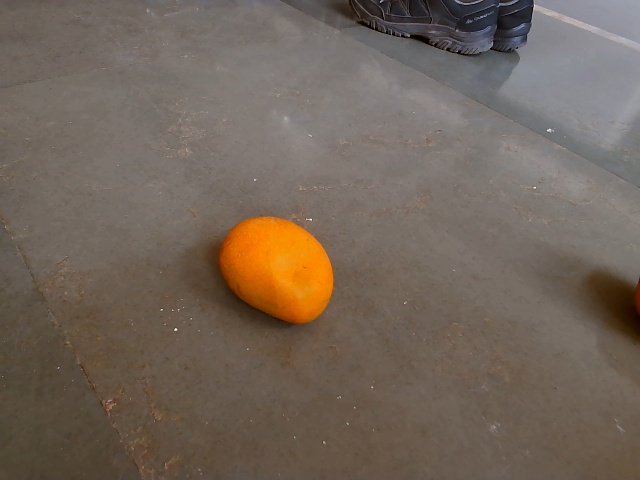
Label: Ripe_Mango